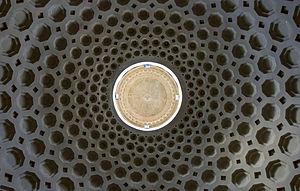
Un oculus est une ouverture pratiquée sur un comble de voûte. On en trouve au centre de nombreuses coupoles, dans les basiliques latines. Il permet notamment de monter les cloches dans la chambre des cloches d'un clocher